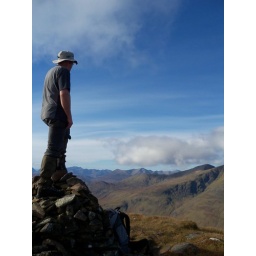
Looking over to Glen Coe clear sky gave great views.